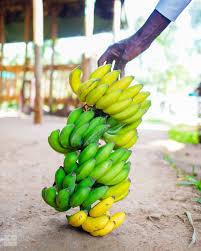
Kuna mkono mmoja ambao umeweza kushikilia mandizi na mandizi hayo ni mchanganyiko wa yale ambayo yameiva na yale ambayo hayajaiva. Mbali kabisa kuna mbao zilizosimama na chini kuna nyasi nyasi ambayo zimemea.